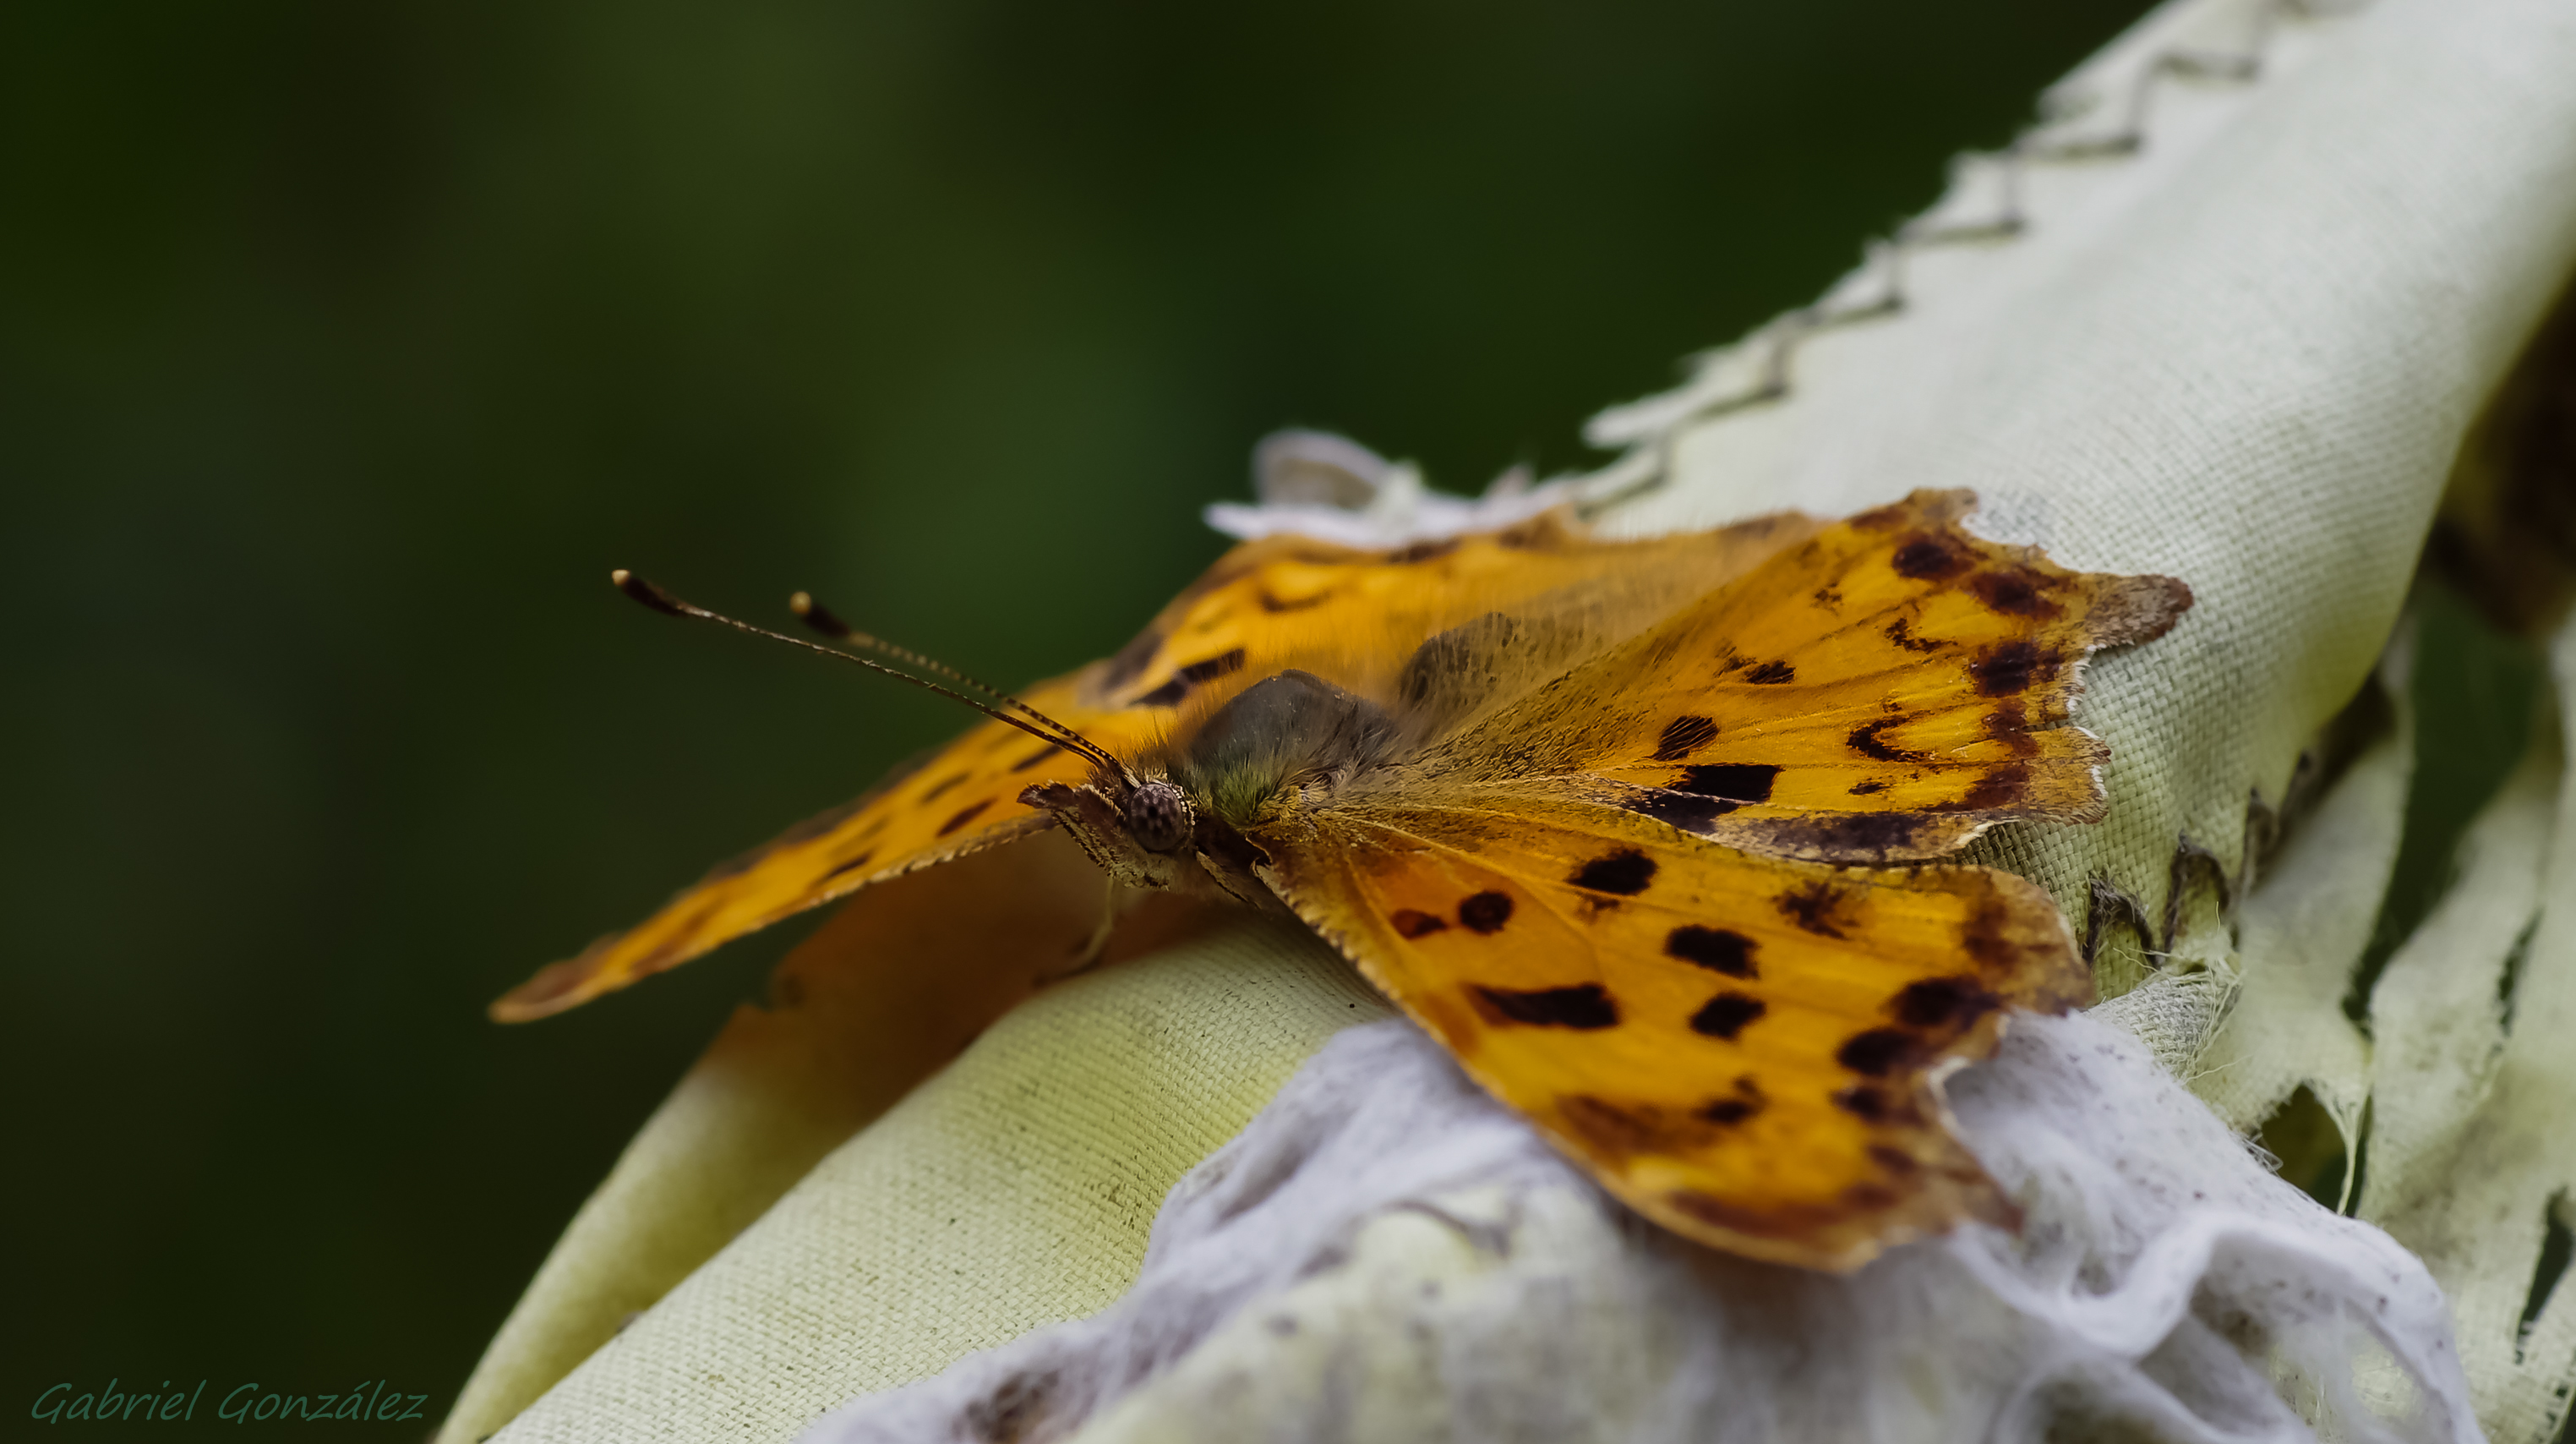
nature, wing, photography, leaf, flower, wildlife, insect, macro, moth, butterfly, yellow, flora, fauna, invertebrate, close up, animals, naturaleza, butterflies, tamron90mm, nectar, ggl1, gaby1, xovesphoto, animales, mariposas, pentaxk5, gphoto, macro photography, arthropod, pollinator, plant stem, moths and butterflies, lycaenid